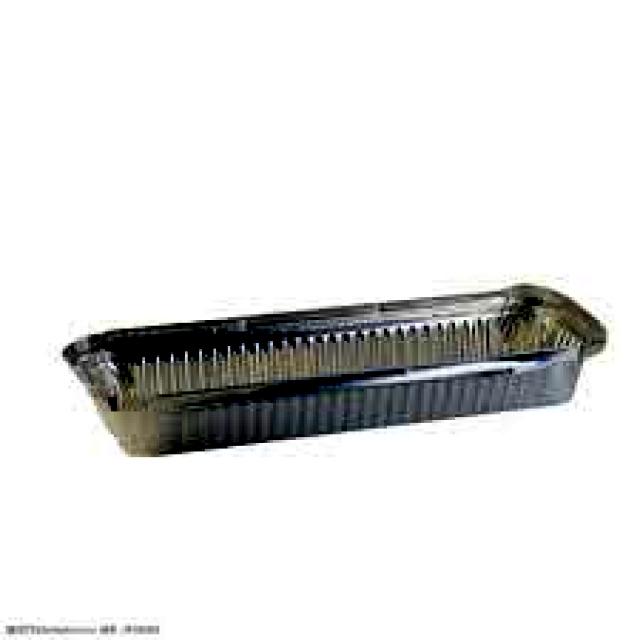
Label: Metal